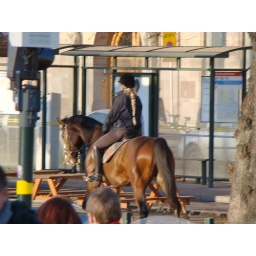
A horse got used with the traffic in the city a safe place sitting on.